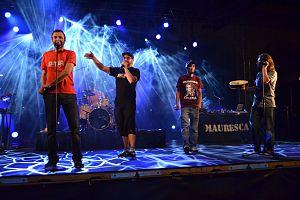
Mauresca Fracas Dub en concert au Forum eurorégional ""Patrimoine et création"" à Castelnaudary en 2016.
Mauresca Fracàs Dub est un groupe de musique créé en 1999. Son style principal, reggae ragga, est largement influencé par le hip-hop occitan.